Zoobin

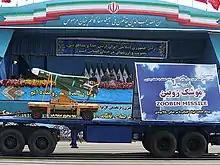
A Zoobin missile at a parade

The guidance unit at the front of the missile contains a daylight TV seeker that is the same one used on Qadr. Zoobin is given a US-style 'AGM' designation (AGM-379/20 Zoobin), though its designers say that this has no greater significance beyond inventory management and parts stocks.